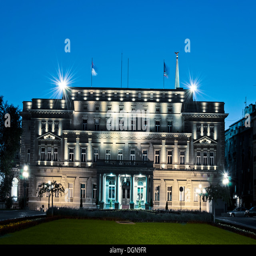
parliament of city in the long exposure